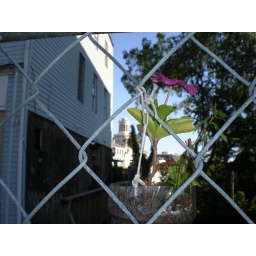
A CMU student planted flowers in plastic bottles to beautify the walk